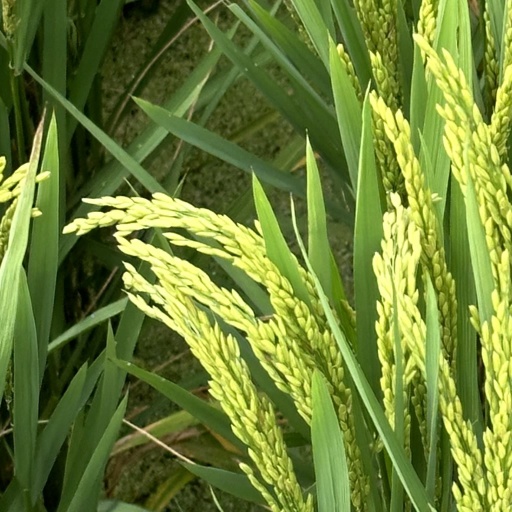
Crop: rice